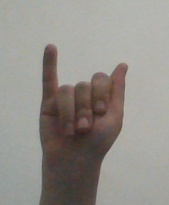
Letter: meem